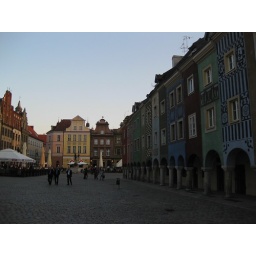
Renaissance merchant houses at down in the hold market square of Poznan, Poland.